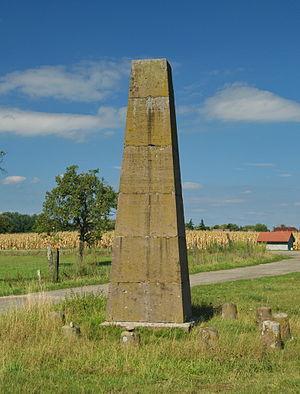
Stèle géodésique d'Oberhergheim, Maschinenzug (Classé, 1979) This building is indexed in the Base Mérimée, a database of architectural heritage maintained by the French Ministry of Culture,
Cet article recense les monuments historiques du Haut-Rhin, en France.
Les stèles géodésiques de Sausheim et Oberhergheim sont deux mires topographiques situées dans le département français du Haut-Rhin, dans le Grand Est, respectivement à Oberhergheim et Sausheim, entre Mulhouse et Colmar.